2013 StarCraft II World Championship Series

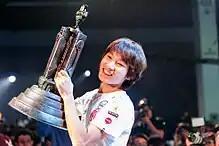
sOs won the 2013 WCS

The WCS Global Finals were held at the Anaheim Convention Center in Anaheim, California as part of BlizzCon 2013. They featured bracket play throughout the event, ending with Kim "sOs" Yoo Jin victorious.